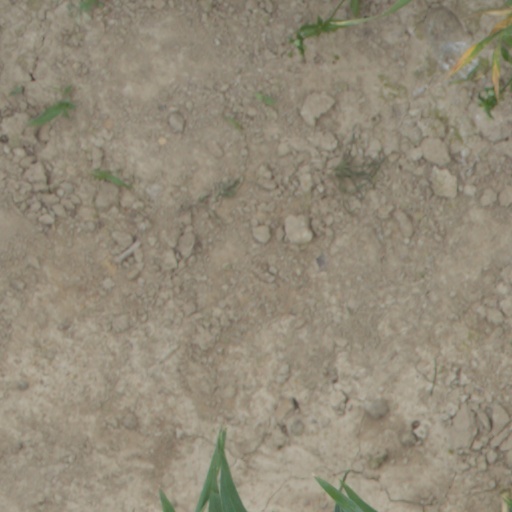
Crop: wheat